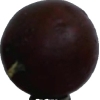
Label: gooseberry